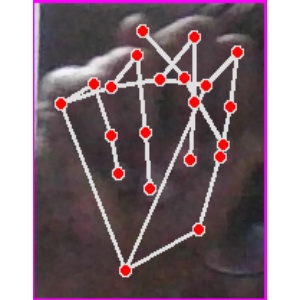
अक्षर: न